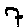
Label: 7